Villa Paradiso

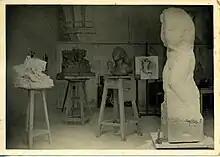
One of the studies when occupied by the sculptor Marcel Mayer just after the war

The city let the sculptor Marcel Mayer use one of the studios, where he executed various public commissions for seven years.